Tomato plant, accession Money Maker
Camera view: bottom (45 deg); turntable rotation: 120 degrees
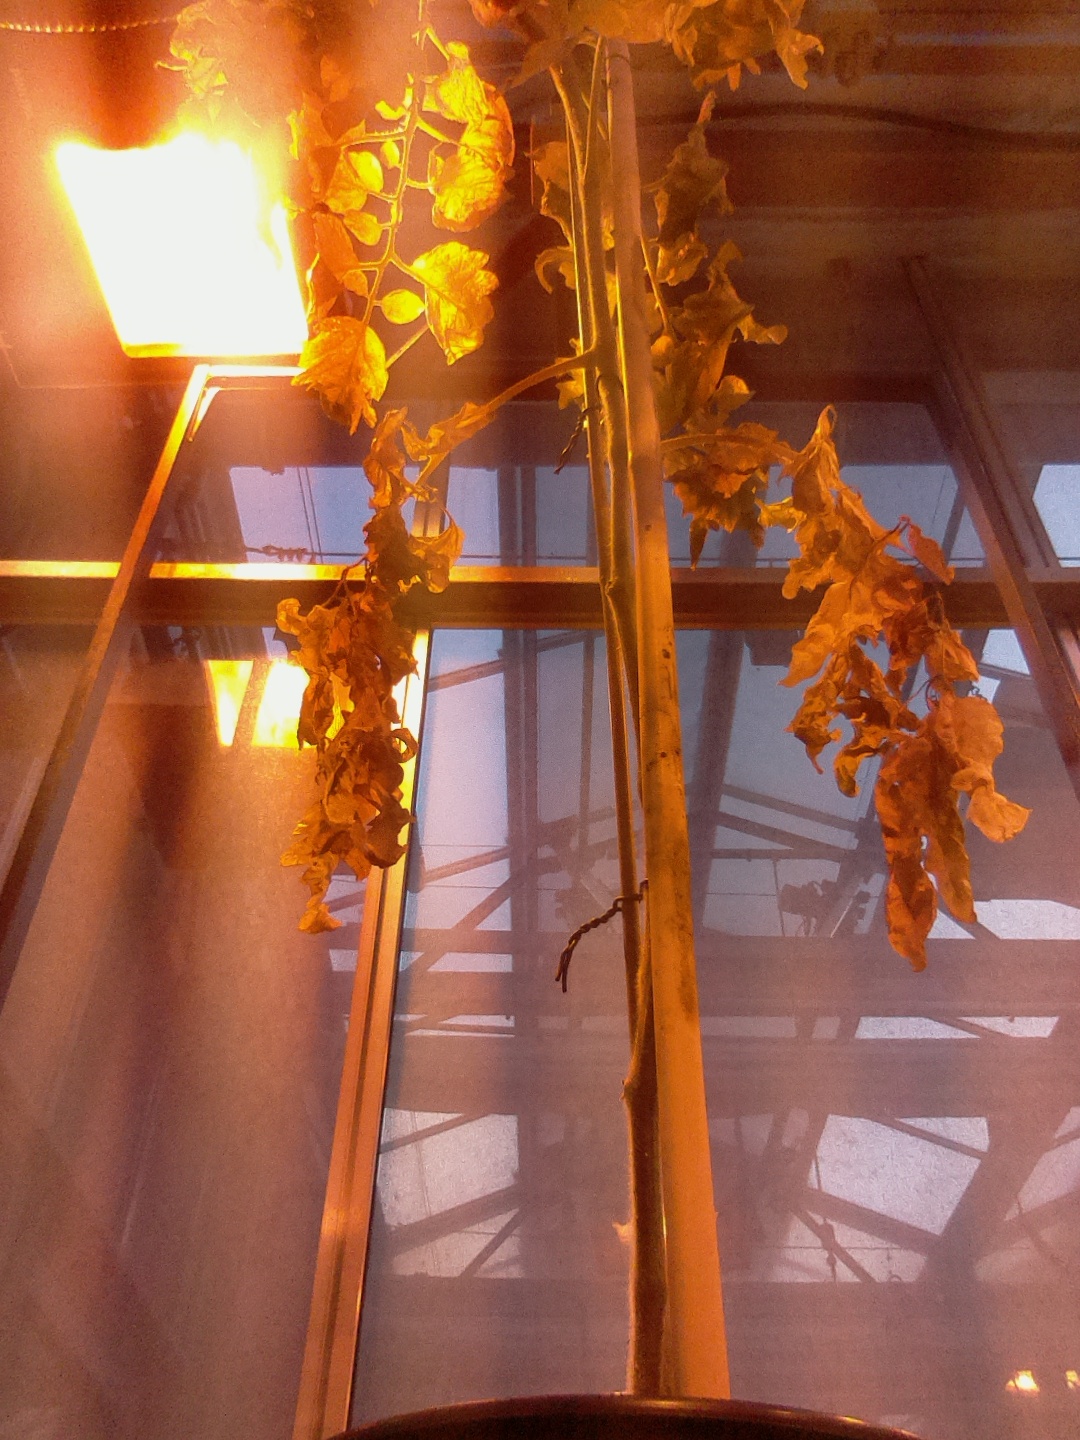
BBCH growth stage 86: 60%-70% of fruits show typical fully ripe color